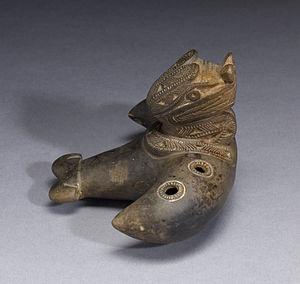
Les civilisations précolombiennes en Colombie sont aujourd'hui l'objet de l'intérêt de la science et de la culture, la connaissance de ces civilisations étant une manière de s'approcher de l'identité et de la genèse de la nation colombienne. Bien que l'époque précolombienne puisse se révéler complexe et que dans de nombreux cas les informations disponibles soient incomplètes ou interprétées selon différents points de vue, elle intéresse des sciences telles que l'archéologie, l'anthropologie, l'histoire, la sociologie et d'autres. Dans l'étude de l'époque précolombienne sur le territoire national, les travaux et l'avancée des recherches dans les autres pays d'Amérique sont utiles.